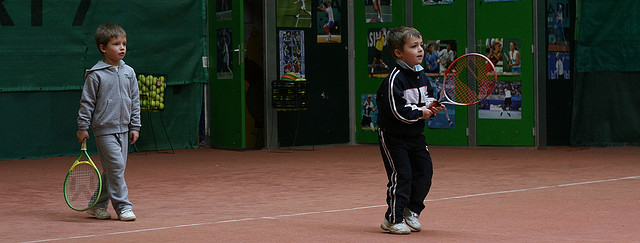
hai cậu bé đang cầm vợt tennis và đứng ở trên sân